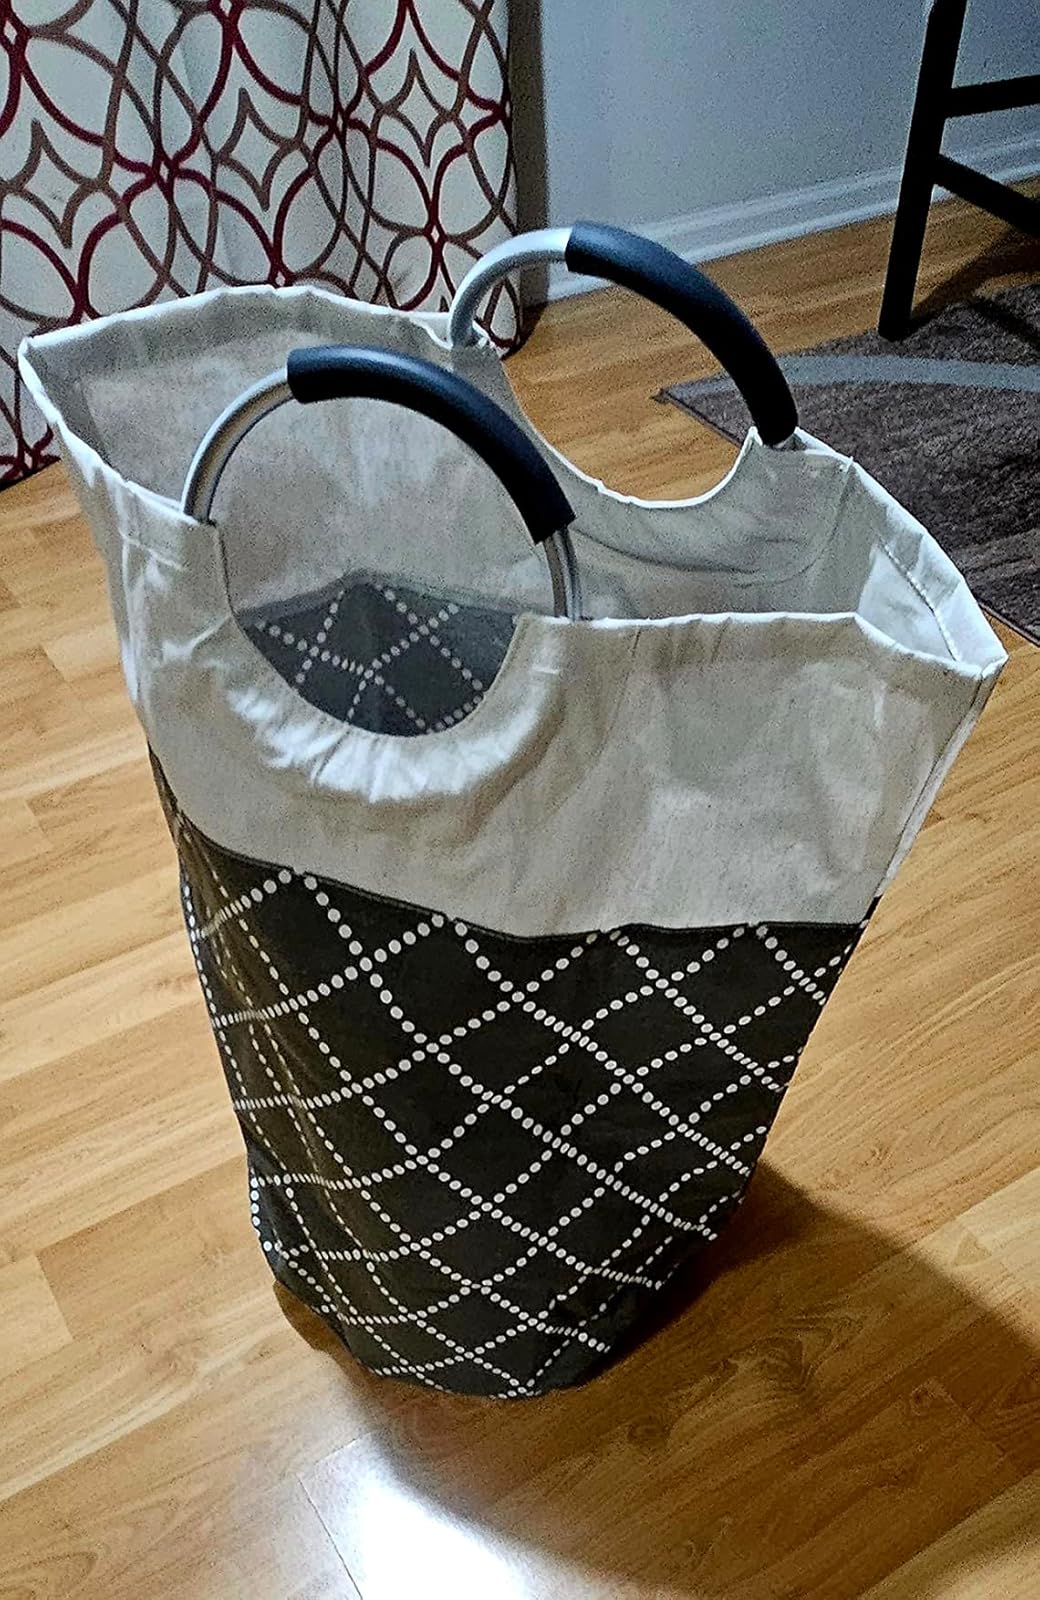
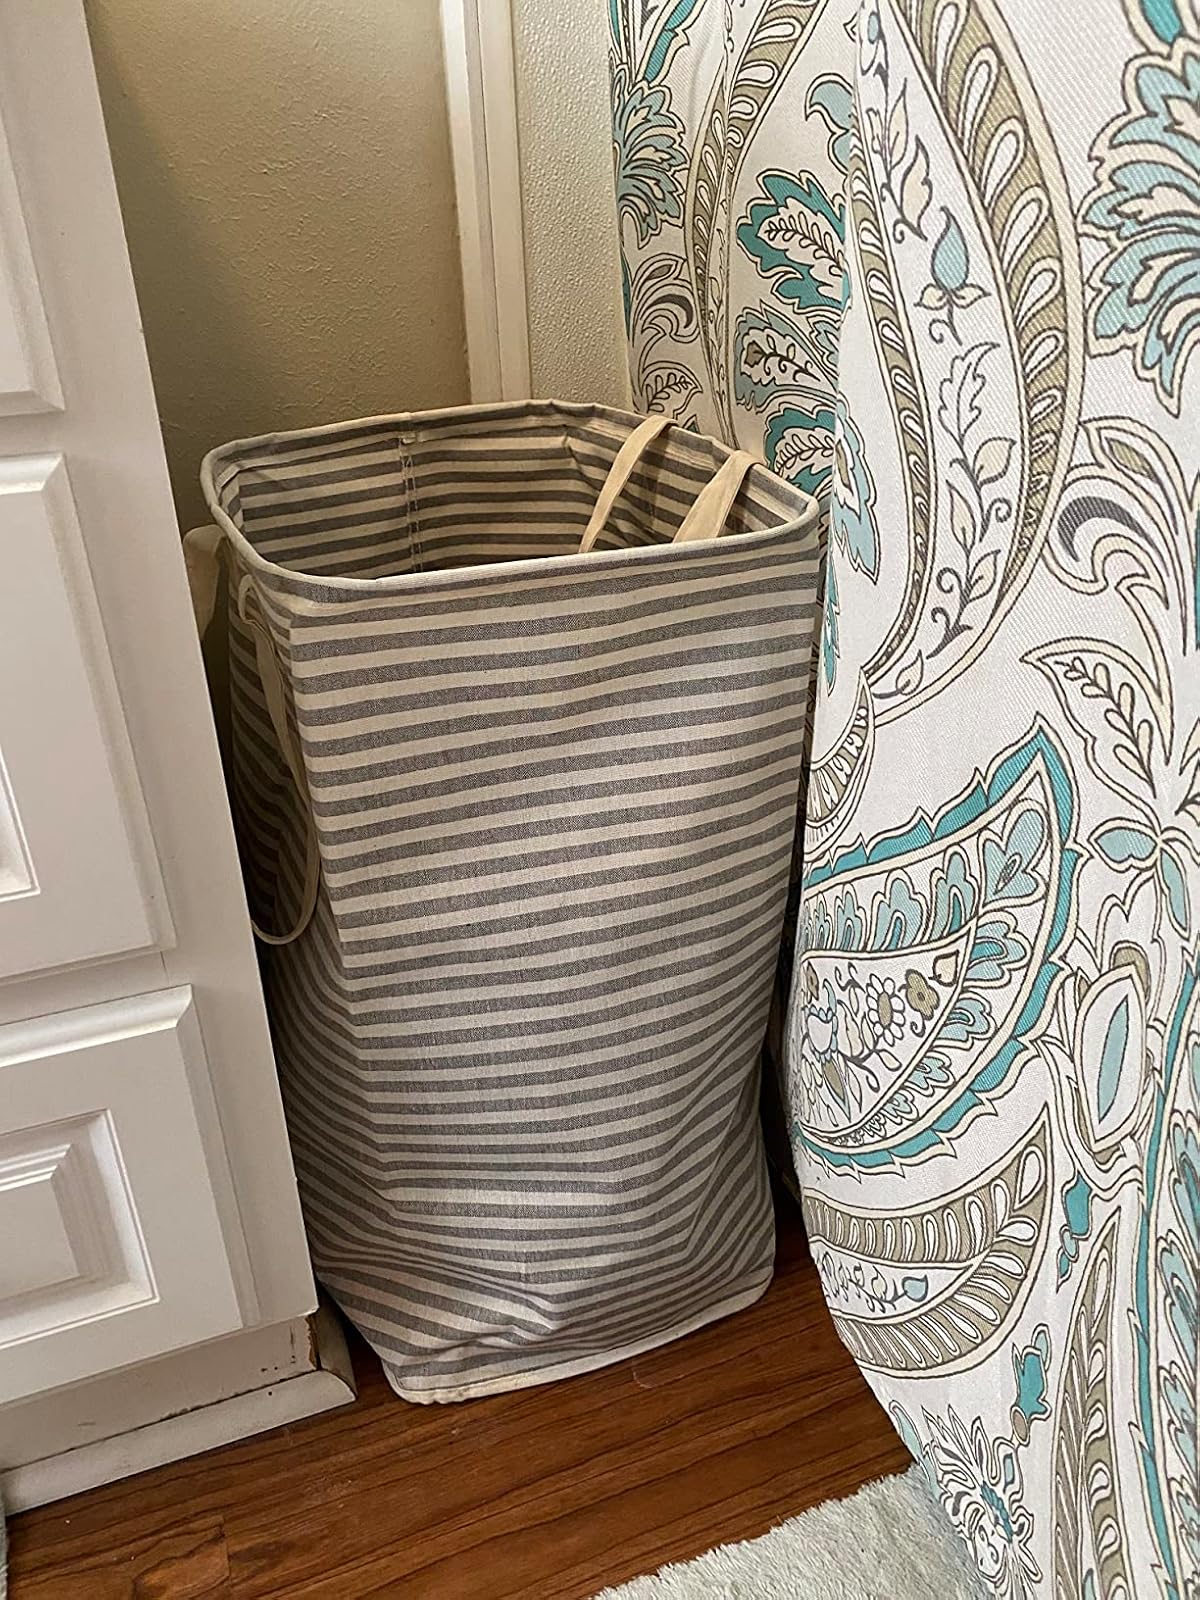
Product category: items_hamper
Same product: no